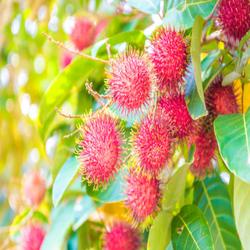
Label: Rambutan